Kaitlyn Dever

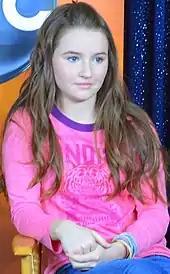
Dever in March 2012

Dever's first notable acting role was as Gwen Thompson in the 2009 film "". In 2011, she garnered an early breakout role as Loretta McCready in the FX series "Justified". In the same year, she was cast as a series regular in the ABC (and later Fox) sitcom "Last Man Standing", starring with Tim Allen as her father. Starting with the seventh season of the series, Dever transitioned to a recurring role, allowing her to focus on other film and television projects.